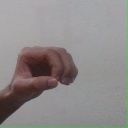
अक्षर: औ